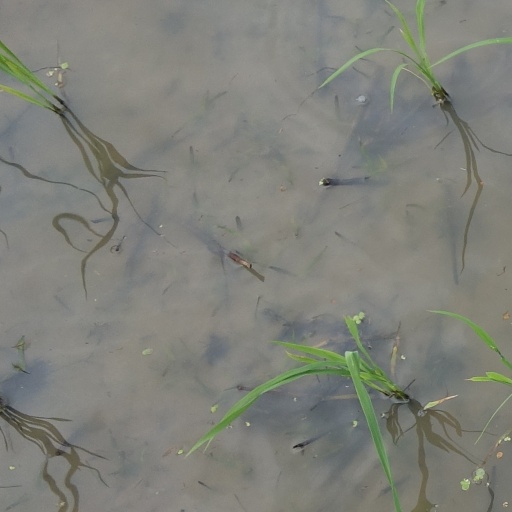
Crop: rice